Yoshiki-en

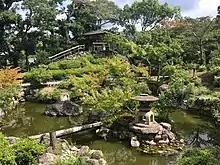

Adjacent to Yoshiki-en flows the , celebrated in the Man'yōshū. According to an , the site was occupied until the Edo period by one of its branch temples, . The land became private property during the Meiji period. In 1919 the residence and gardens were laid out. The gardens have been open to the public since the end of the Shōwa period. In 2011 the garden residence was designated a Prefectural Cultural Property.